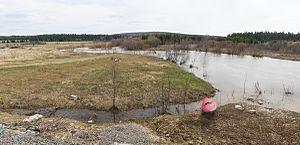
La rivière Serebrianka est un cours d'eau de l'oblast de Sverdlovsk, en Russie. La Serebrianka est un affluent de rive droite de la Tchoussovaïa, donc sous-affluent de la Volga par la Kama.